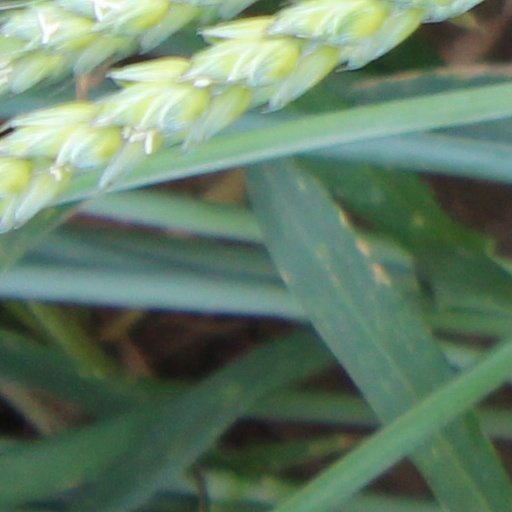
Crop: wheat